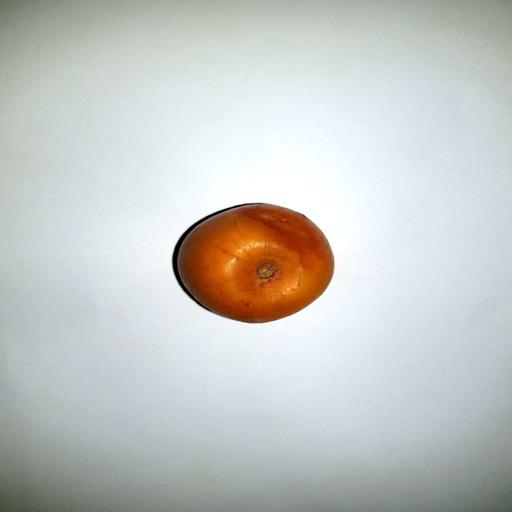
Label: bruised